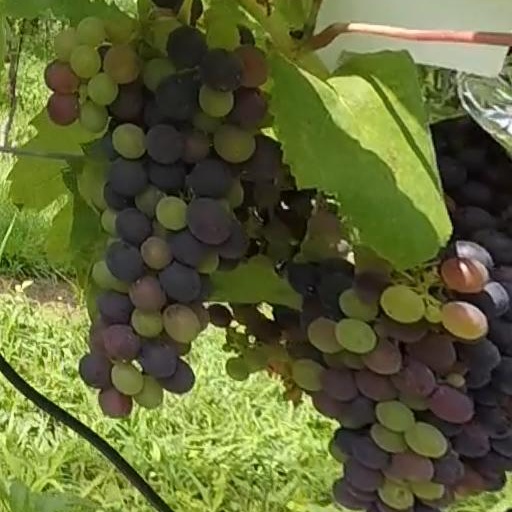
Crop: grape